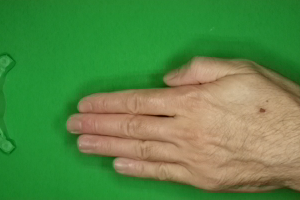
Label: paper